Wrestle Kingdom 7

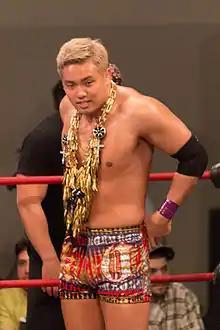
Kazuchika Okada, who challenged for the IWGP Heavyweight Championship in the main event

On August 12, 2012, Kazuchika Okada defeated Karl Anderson in the finals to win the 2012 G1 Climax, winning the tournament in his first attempt, while also breaking the record for the tournament's youngest winner. Okada immediately announced his intention of regaining the IWGP Heavyweight Championship at Wrestle Kingdom 7. Okada then signed a contract for the title match, which was then sealed in a briefcase, which he would be forced to defend until January 4. After successfully defending the contract against Karl Anderson and Hirooki Goto, the Wrestle Kingdom 7 main event was officially set between Okada and IWGP Heavyweight Champion Hiroshi Tanahashi.